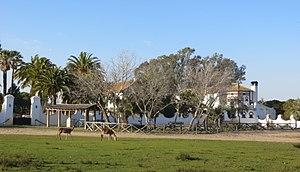
Le palais de las Marismillas est situé dans la propriété du même nom à l'extrémité sud du parc national de Doñana, dans la commune d'Almonte, près du Guadalquivir et à quelques kilomètres de Sanlúcar de Barrameda. Le palais fait partie du Patrimoine National depuis le début des années 1990 et est utilisé à des fin protocolaires depuis 1992.